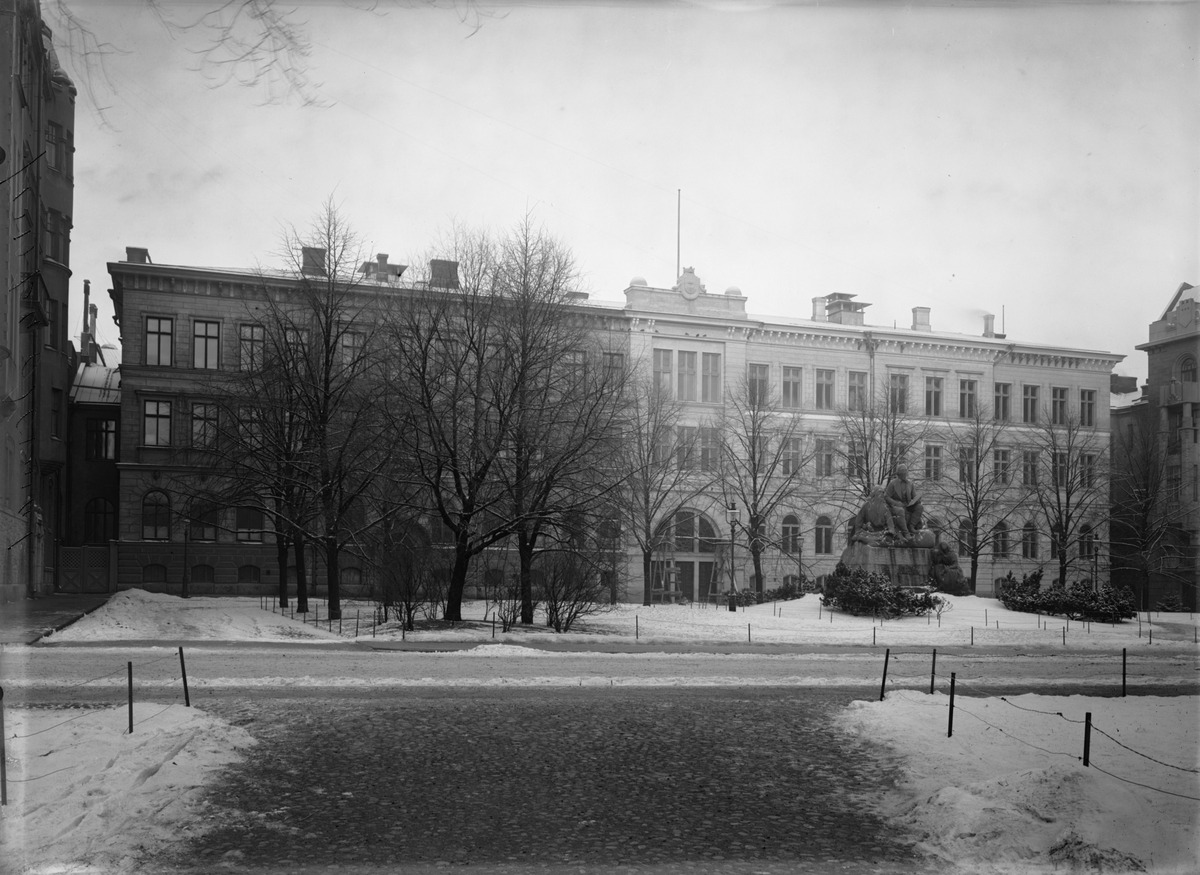
Lönnrotin puistikko
sisällön kuvaus: Lönnrotin puistikko. oikealla Elias Lönnrotin muistopatsas. Kuvanveistäjä Emil Wikström 1902. mustavalkoinen
Kuvaaja: Sundström, Eric, valokuvaaja
Ajankohta: kuvausaika 1914 n
Paikka: Suomi, Uusimaa, Helsinki, Kamppi Helsinki, Lönnrotin puistikko
Aiheet: Lönnrot, Elias, veistokset patsaat, puistot, kerrostalot, talvi